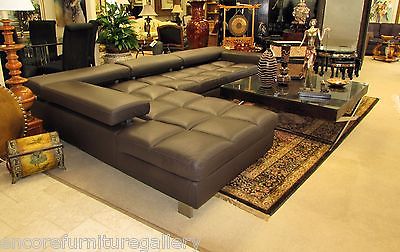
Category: sofa